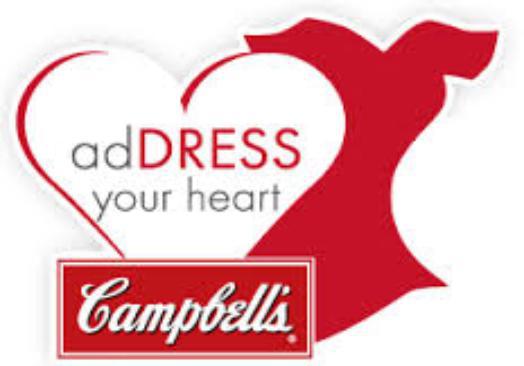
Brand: Campbells
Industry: Food